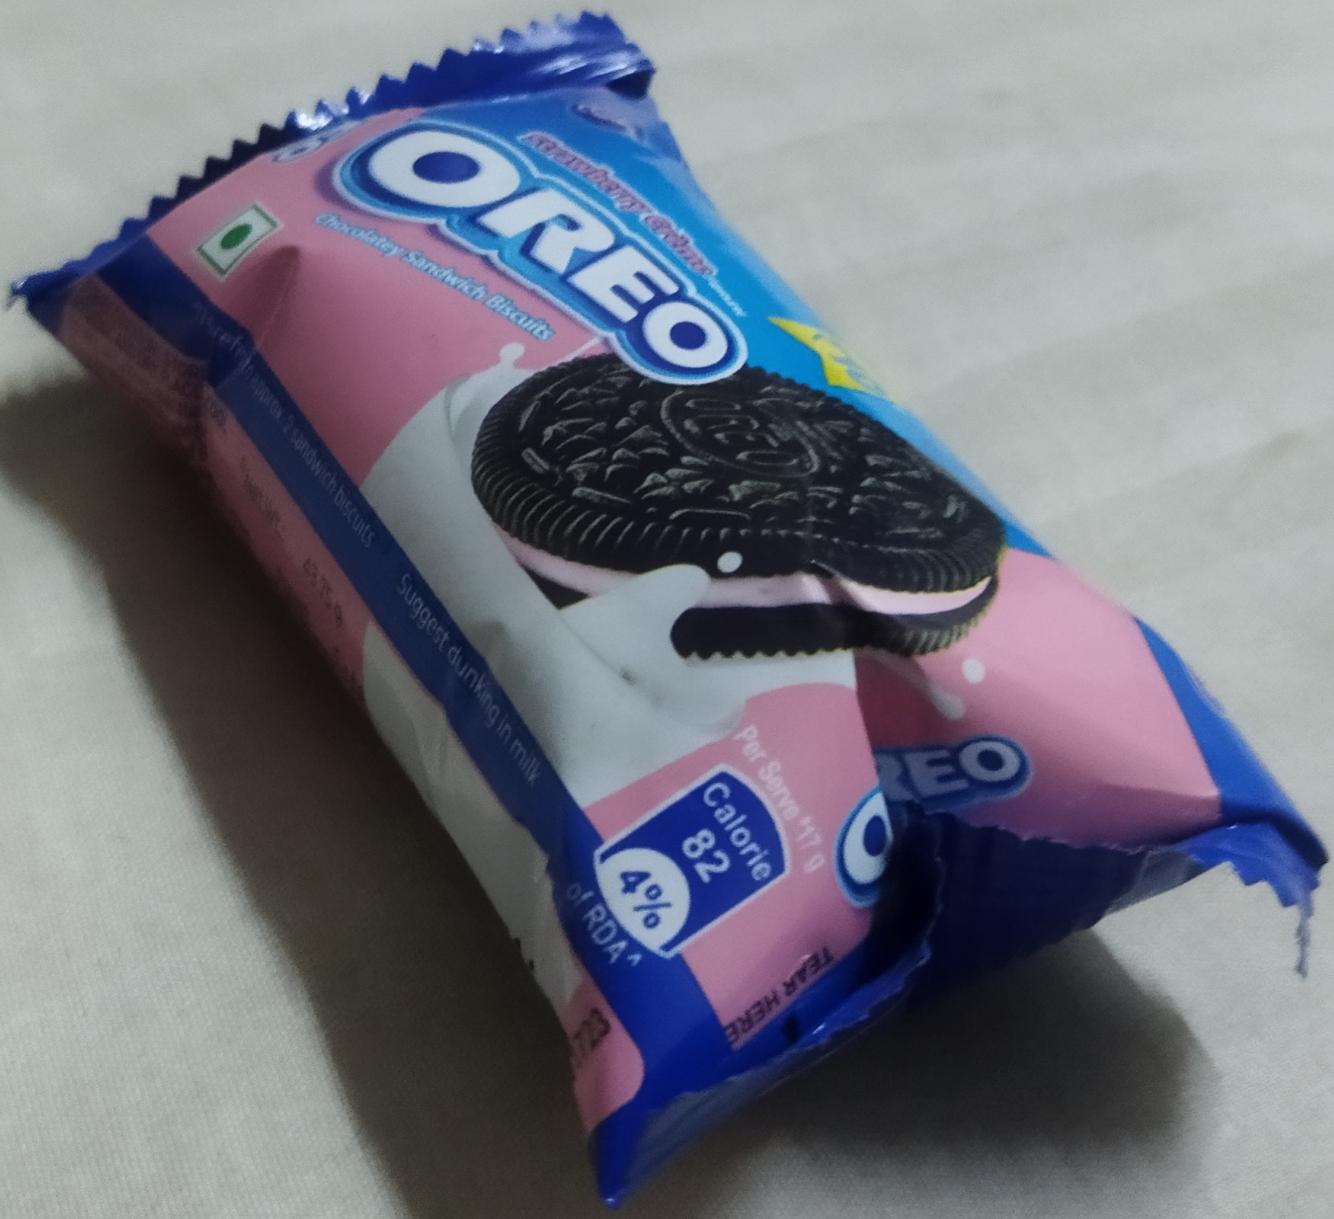
Label: plastics